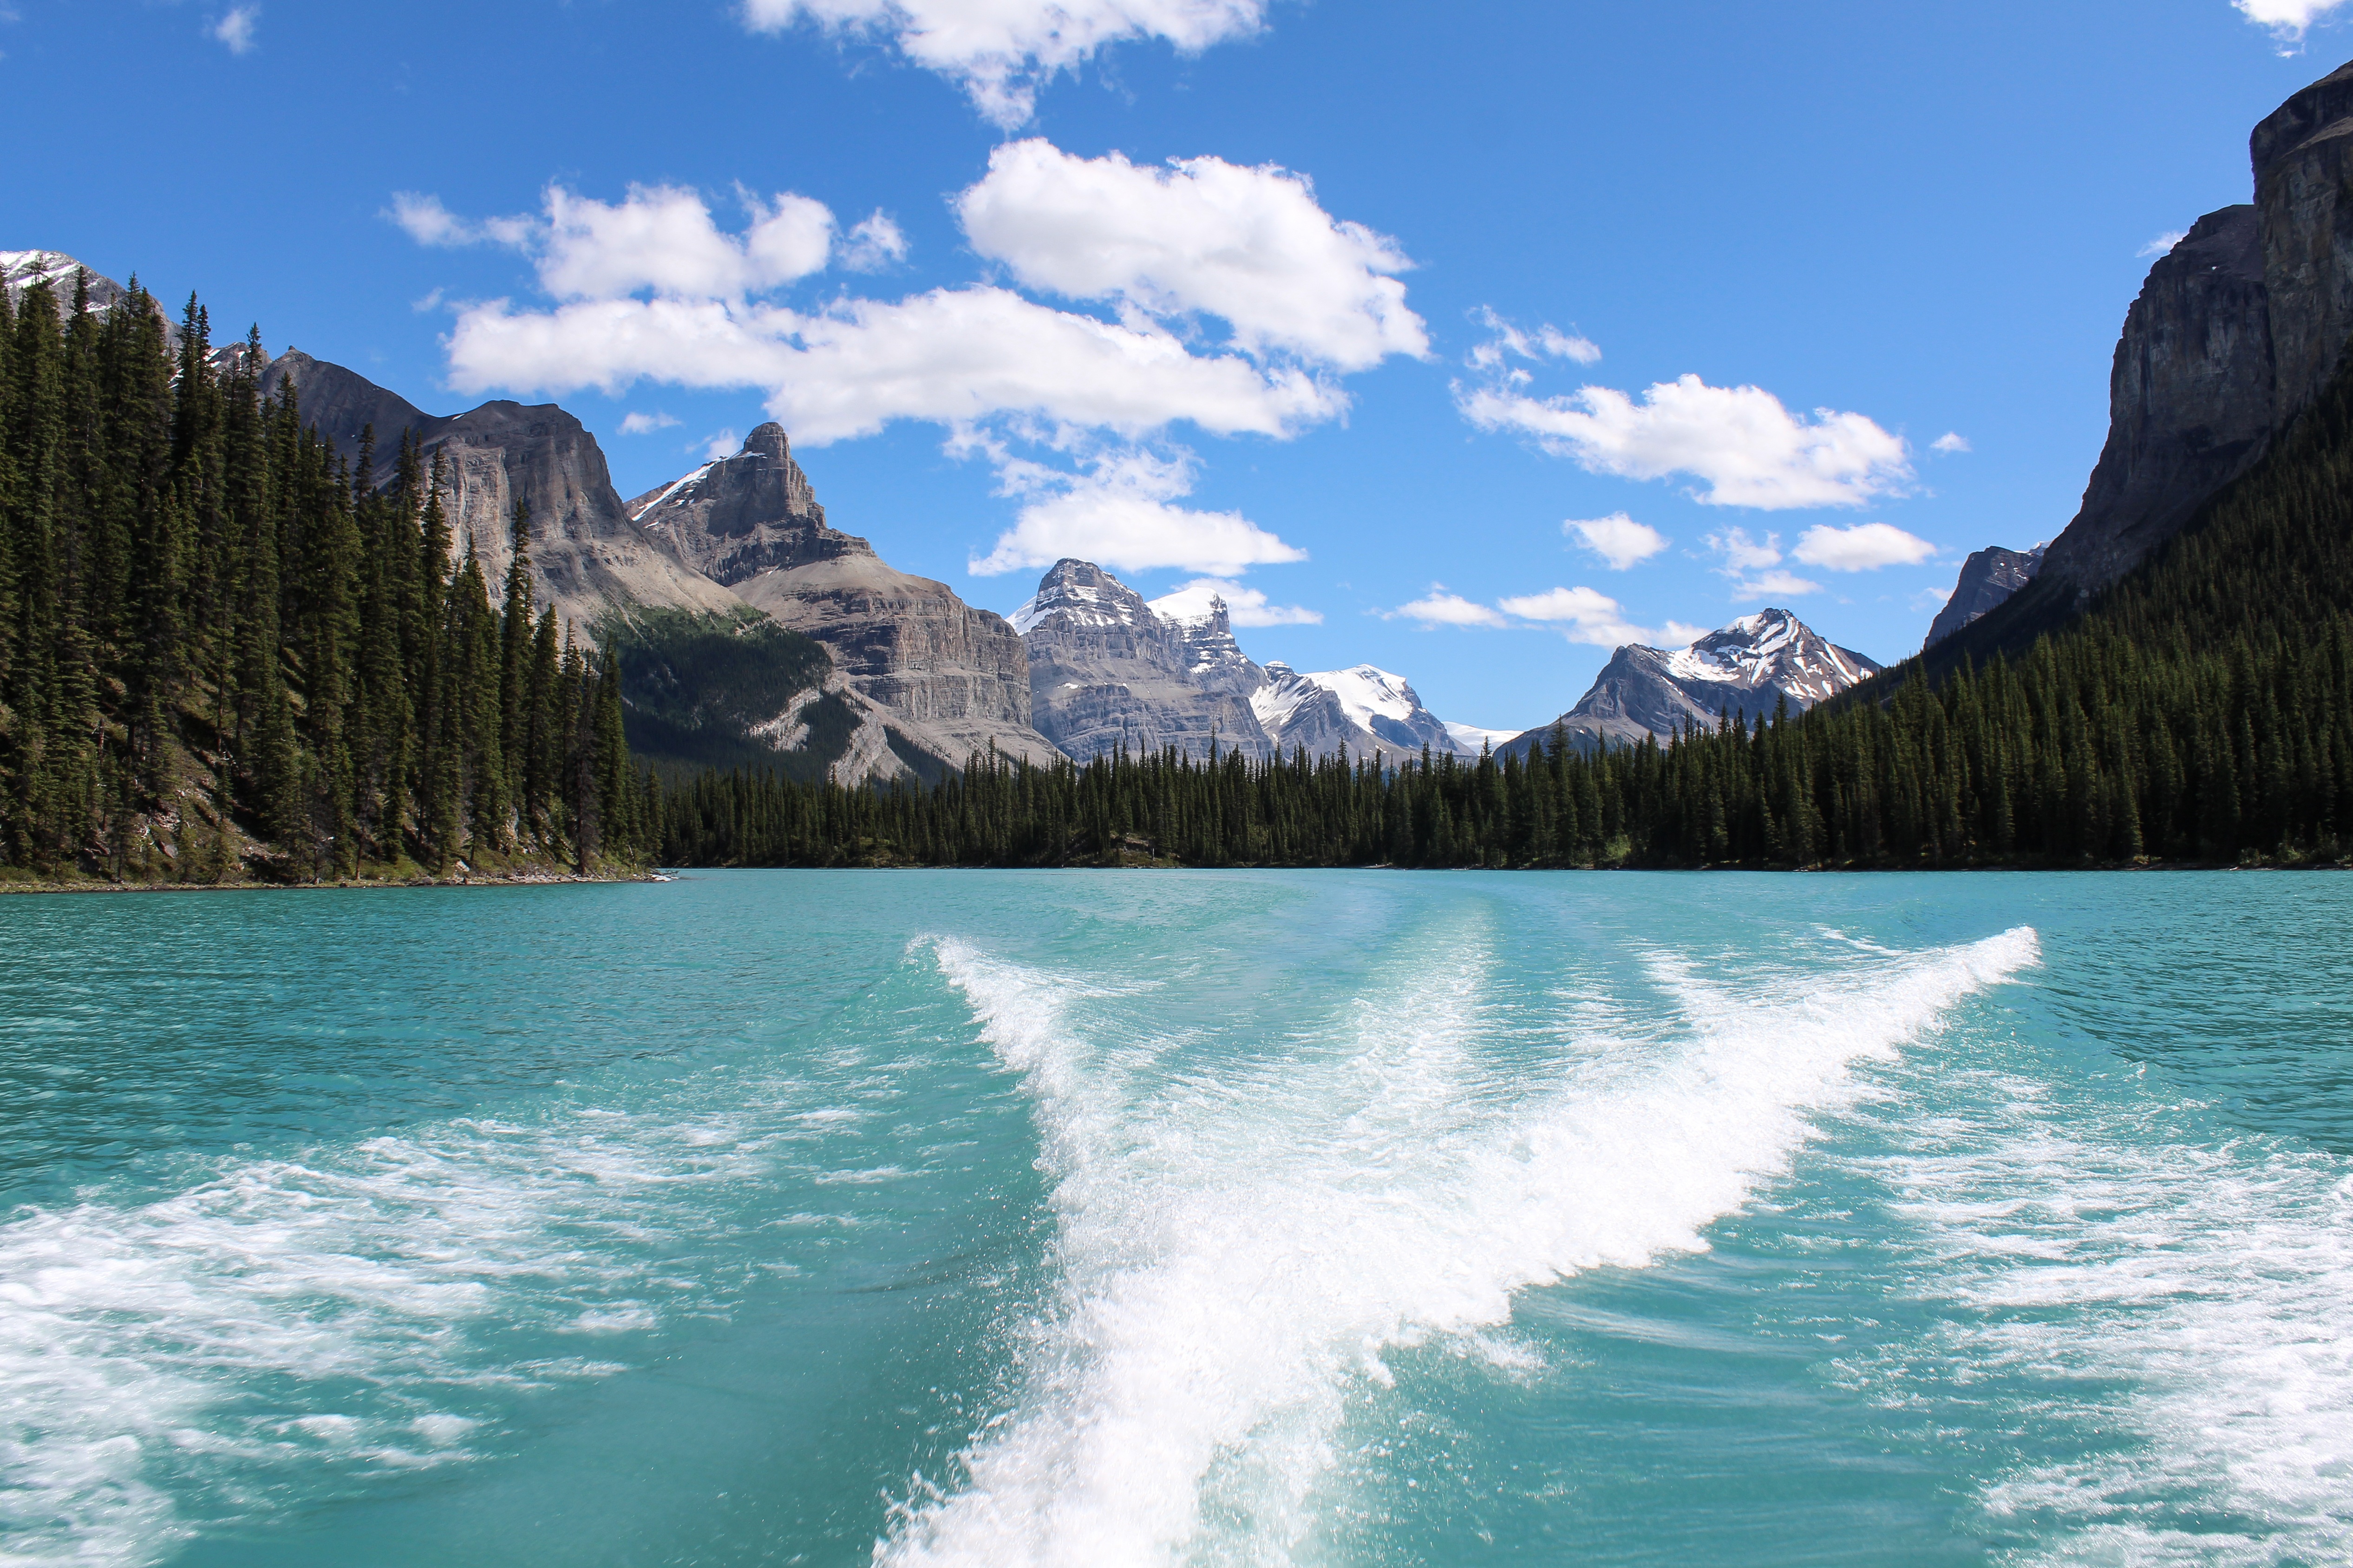
landscape, sea, tree, water, mountain, hiking, boat, lake, valley, mountain range, wake, range, green, vehicle, glacier, natural, park, bay, island, blue, rocky, fjord, canyon, body of water, national, aqua, turquoise, boating, canada, rockies, jasper, mount, canadian, bow, alberta, banff, emerald, parkway, destinations, landform, spirit lake, maligne, athabasca, icefields, maligne lake